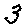
Label: 3